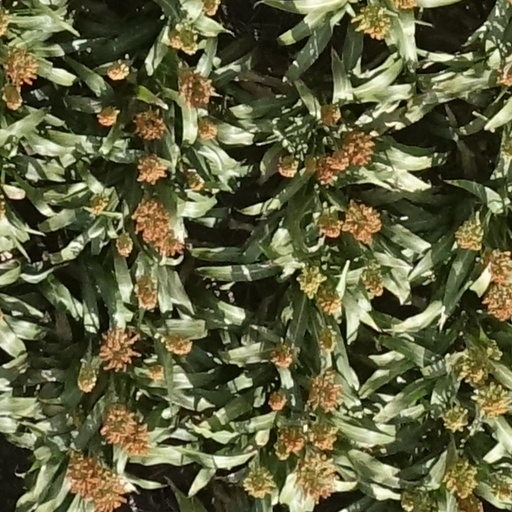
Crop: sorghum